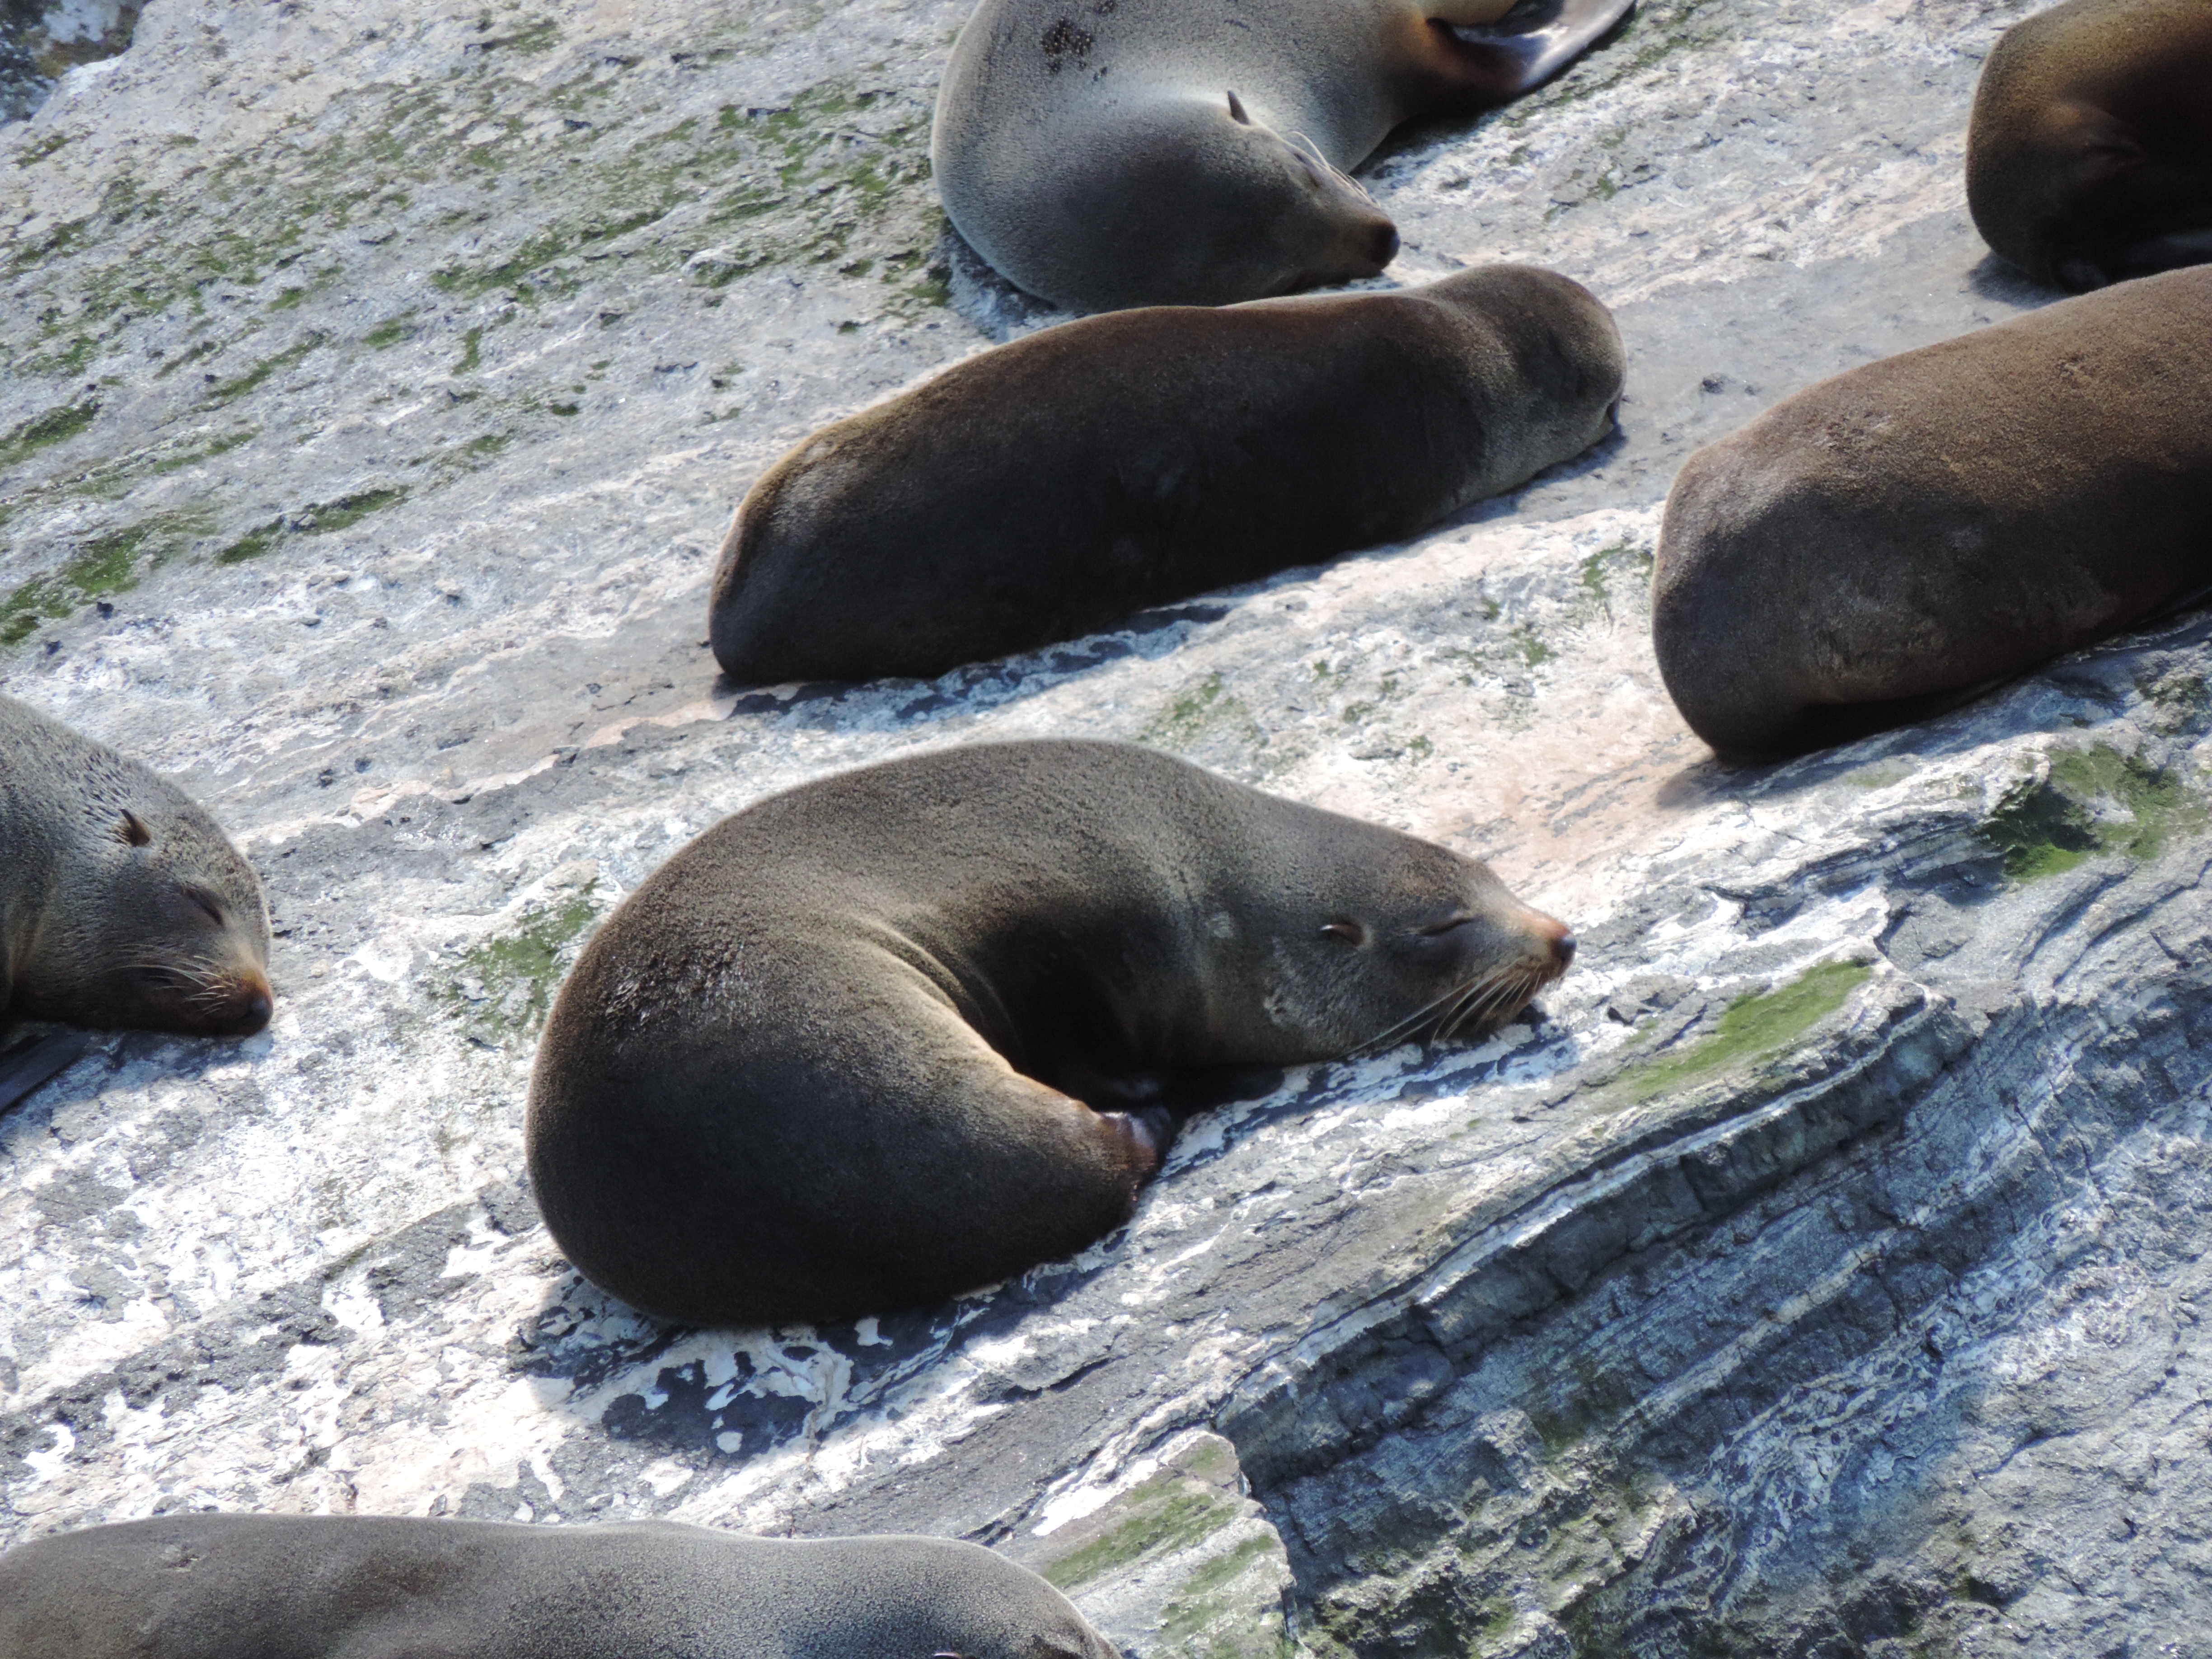
nature, group, sun, animal, wildlife, zoo, mammal, seal, fauna, posing, seals, new zealand, creature, animal world, meeresbewohner, harbor seal, robbe, lazing around, seal colony, marine mammal, marine biology